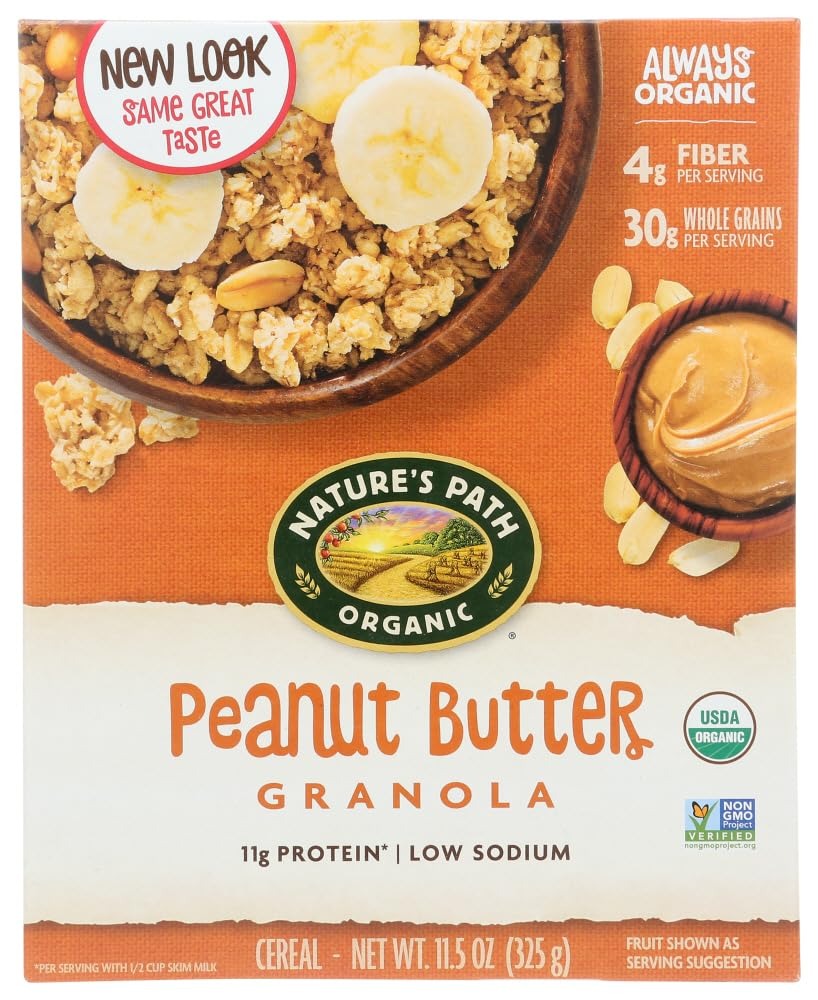
Item Name: Nature's Path Organic Peanut Butter Granola Cereal, 11.5-Ounce Box (Pack of 6) by Nature's Path
Value: 6.0
Unit: Count

Price: 36.44